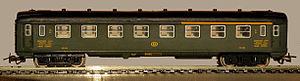
Les voitures I3 étaient des voitures-couchettes belges pour le trafic international ayant appartenu à l'opérateur historique SNCB de 1960 à 1995.